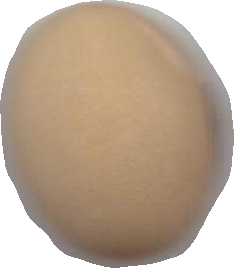
Variety: Anjasmoro